St Mary's Church, Anstey

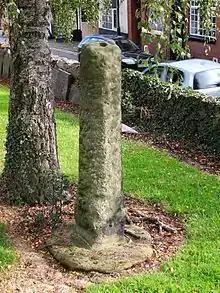
Shaft of 15th century cross

The churchyard contains the grade II listed Heard Family tombs, built in 1740 and 1803 with headstones from 1739 and 1743.